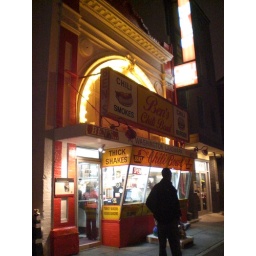
Legendary chili dog restaurant on Q street in Washington, DC